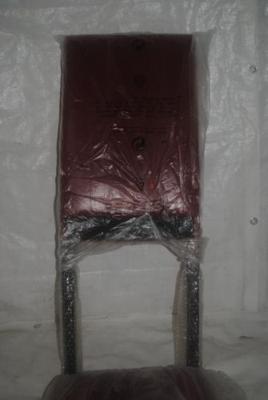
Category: chair